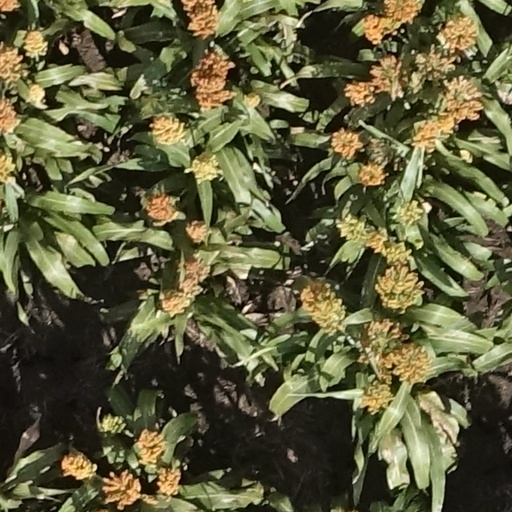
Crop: sorghum